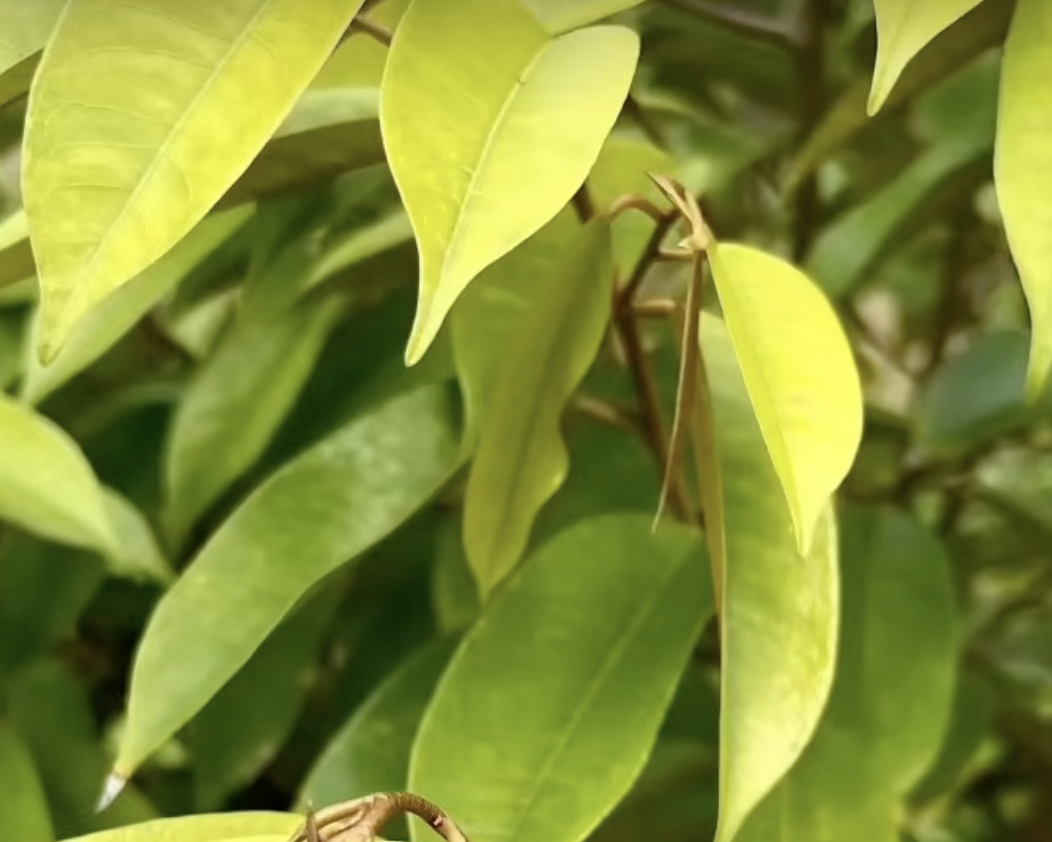
Label: yellow_leaf